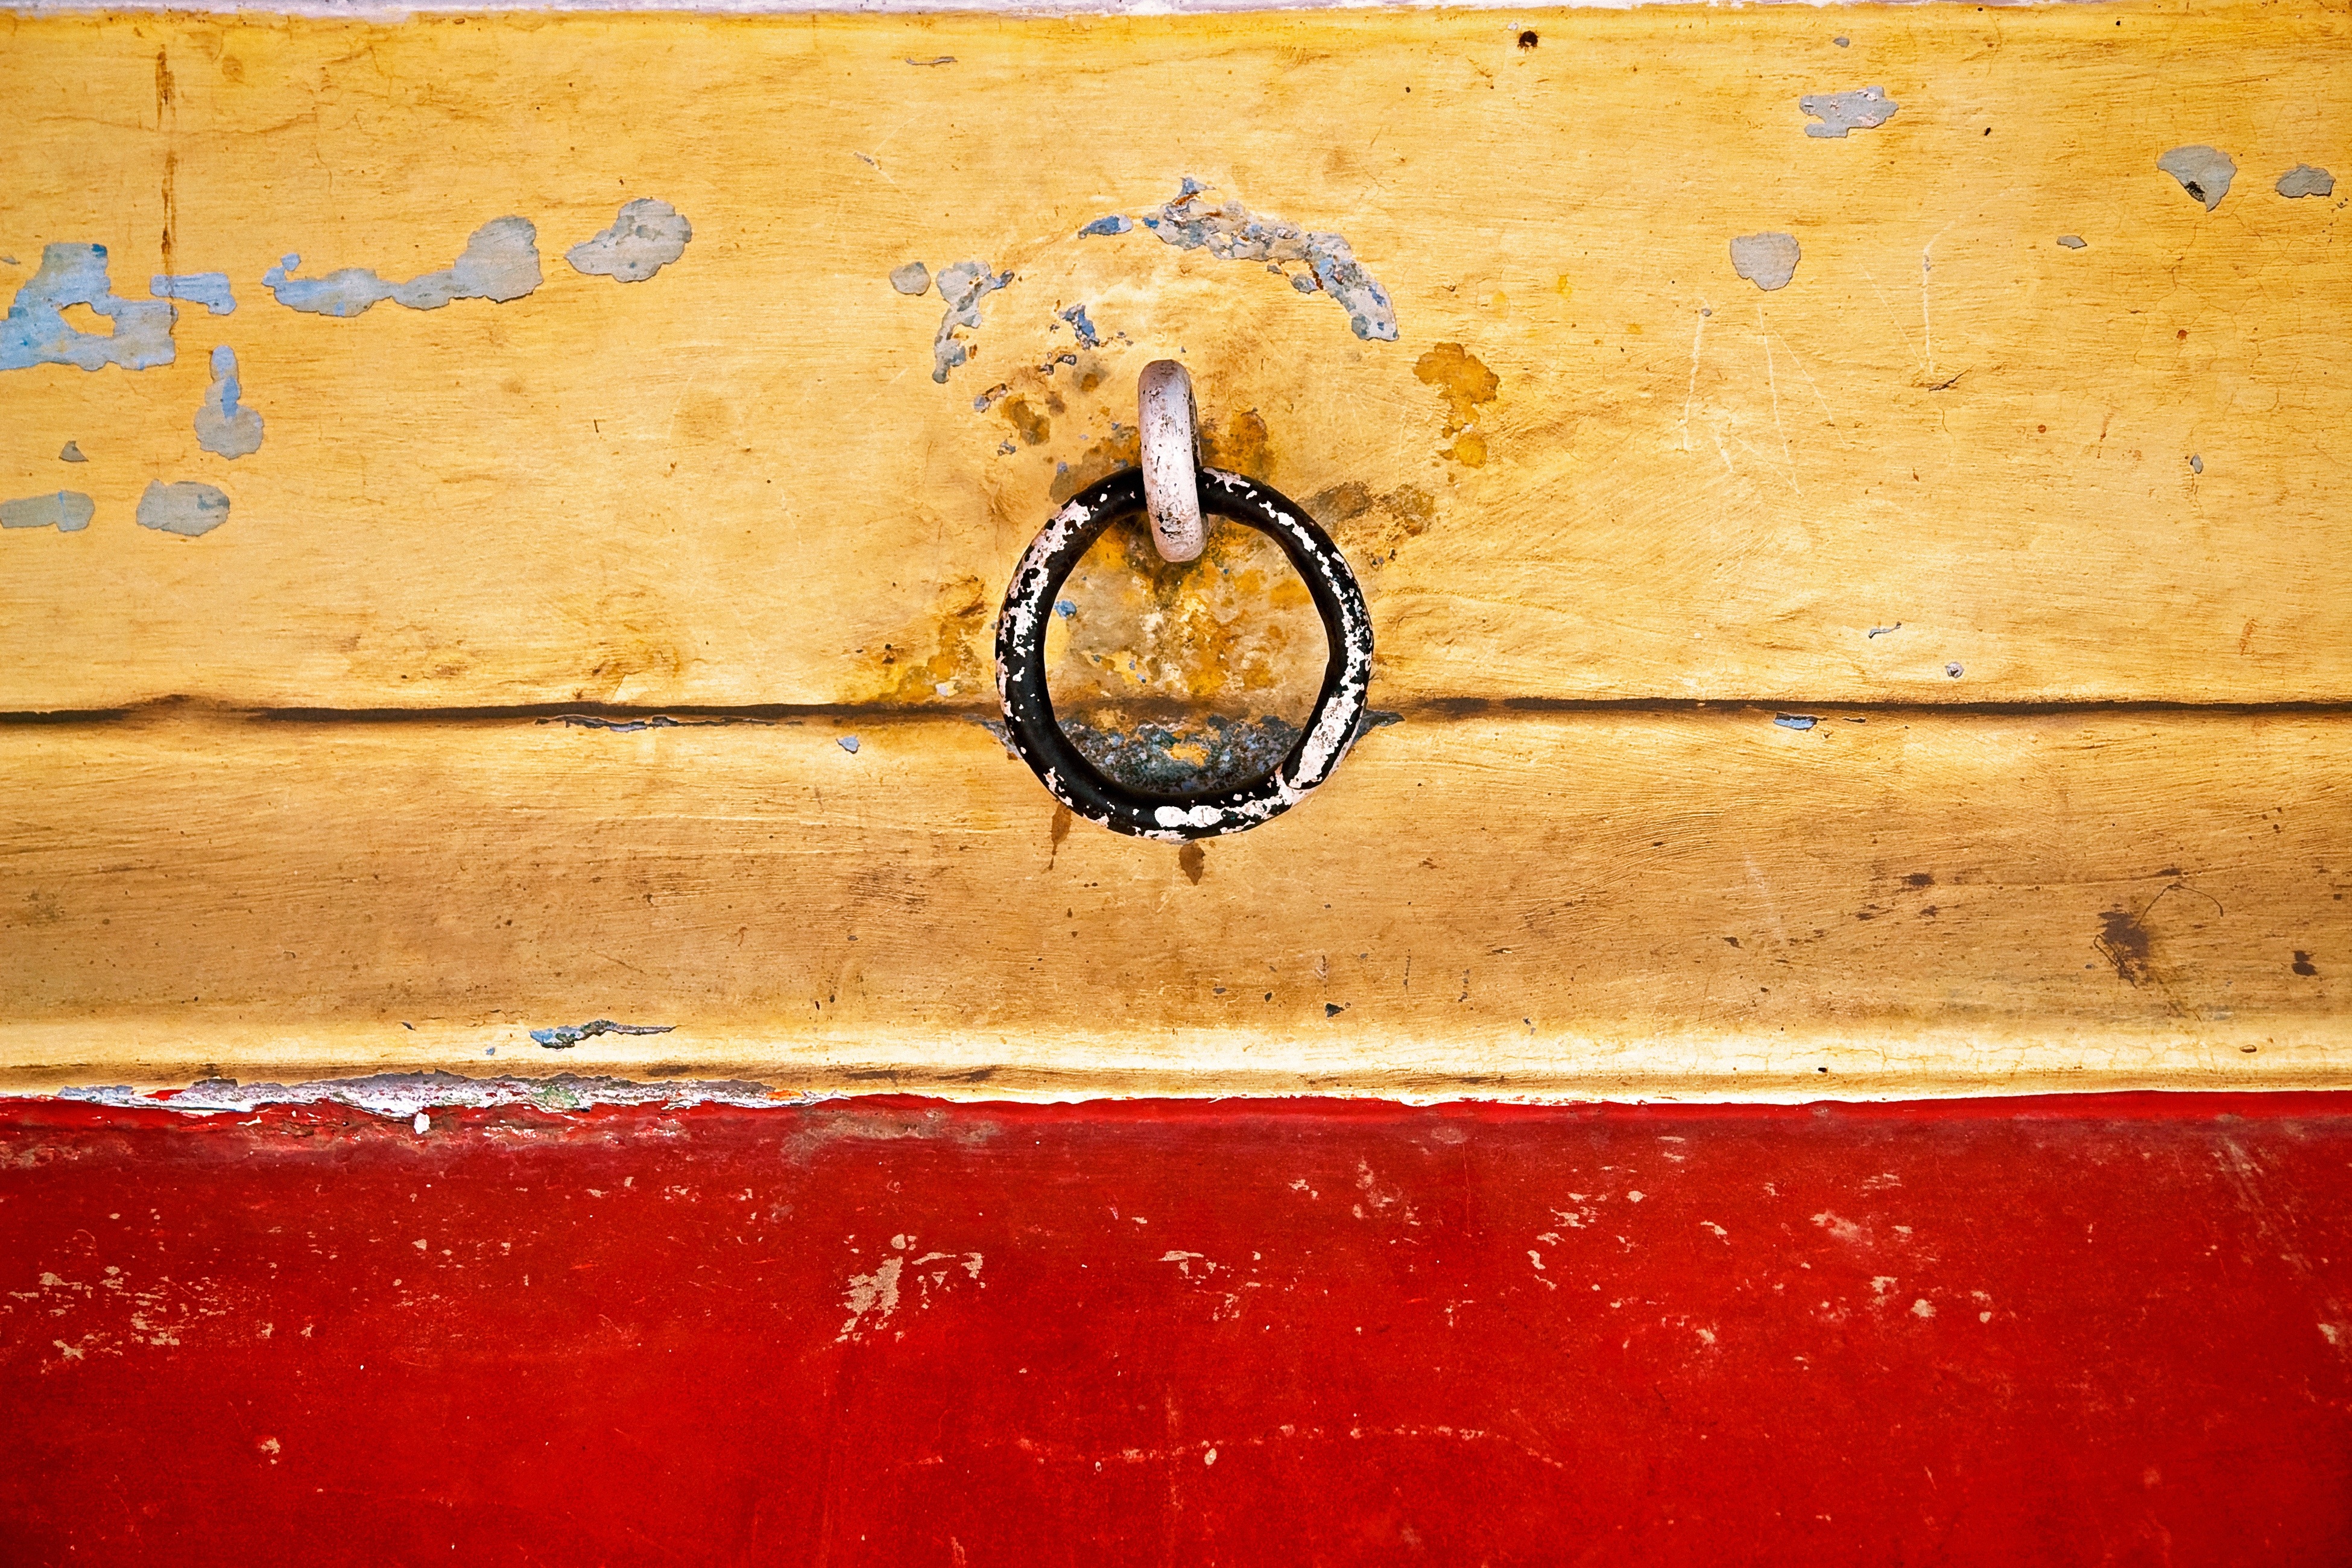
wood, texture, number, old, wall, travel, decoration, red, color, metal, asia, yellow, hook, duo, outside, india, worm, shape